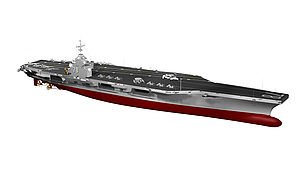
Gerald R. Ford-klassen / Design og udvikling
Cvnx_isometric_concept_image
Gerald R. Ford-klassen er en klasse af amerikanske hangarskibe i færd med at blive bygget for United States Navy. Disse hangarskibe skal på længere sigt erstatte hangarskibene af Nimitz-klassen. Skibene i Ford-klassen bliver bygget på et skrog, der er meget nært beslægtet med Nimitz-klassen, men som indeholder en række forbedringer og innovationer, eksempelvis et elektromagnetisk katapultsystem og en lang række forbedringer, der betyder, at man kan nøjes med færre besætningsmedlemmer og samtidig forbedre skibenes effektivitet. Det første skib i klassen er navngivet USS Gerald R. Ford og har pennantnummer CVN-78.